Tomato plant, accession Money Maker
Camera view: horizontal (90 deg, fisheye); turntable rotation: 60 degrees
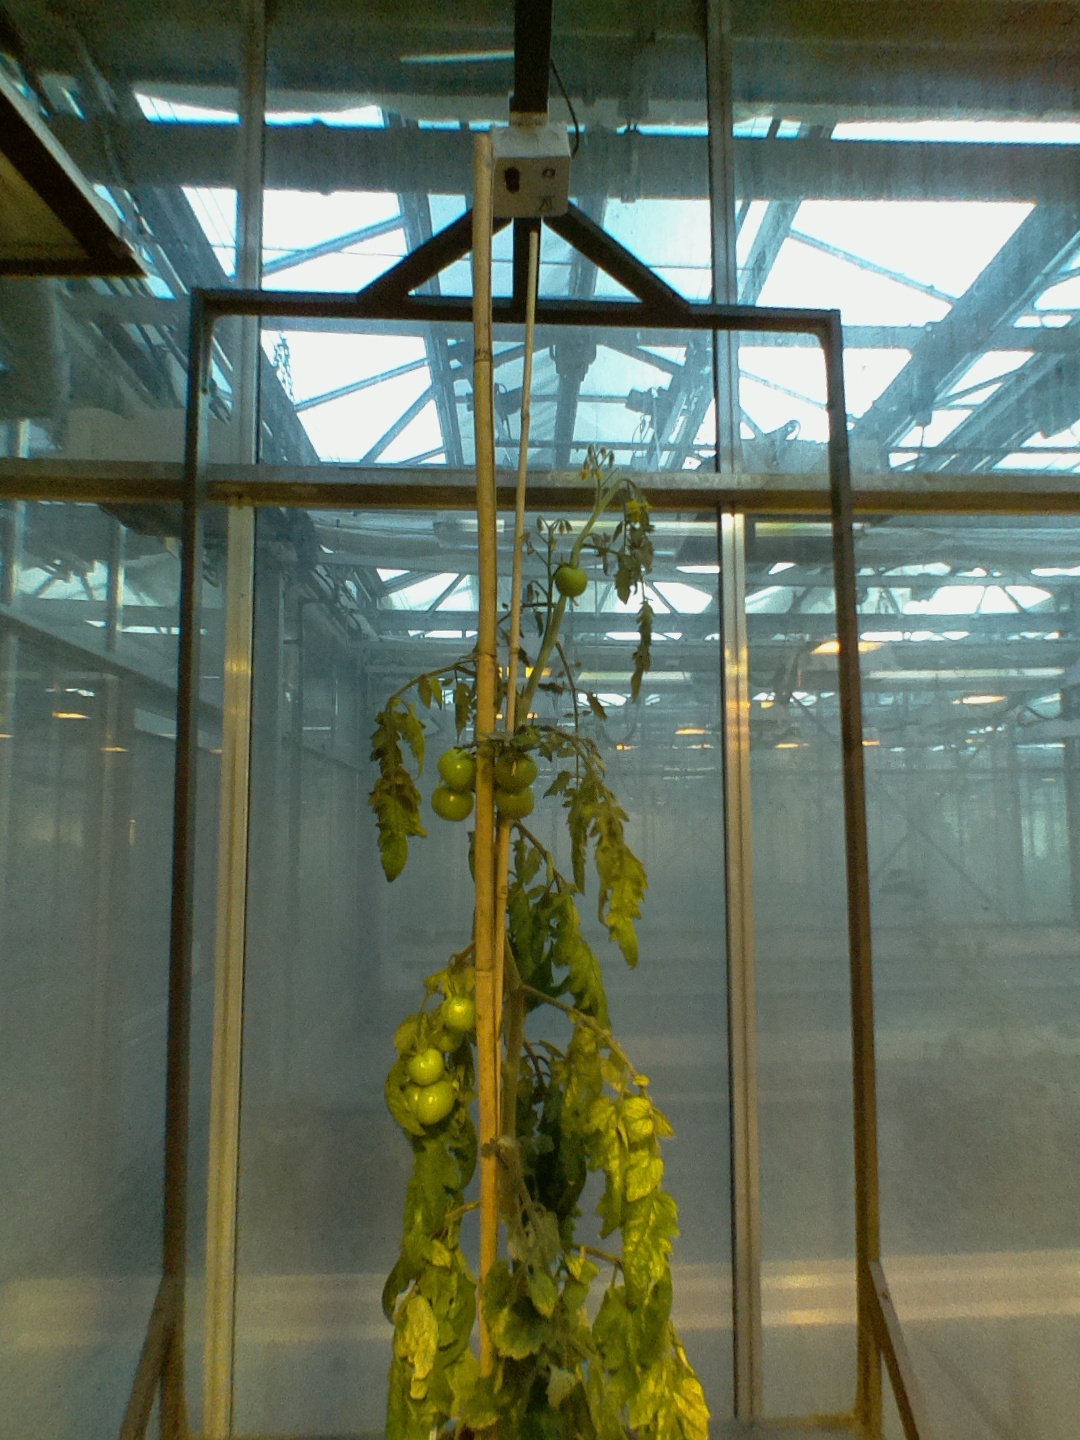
BBCH growth stage 76: 60%-70% of final fruit size